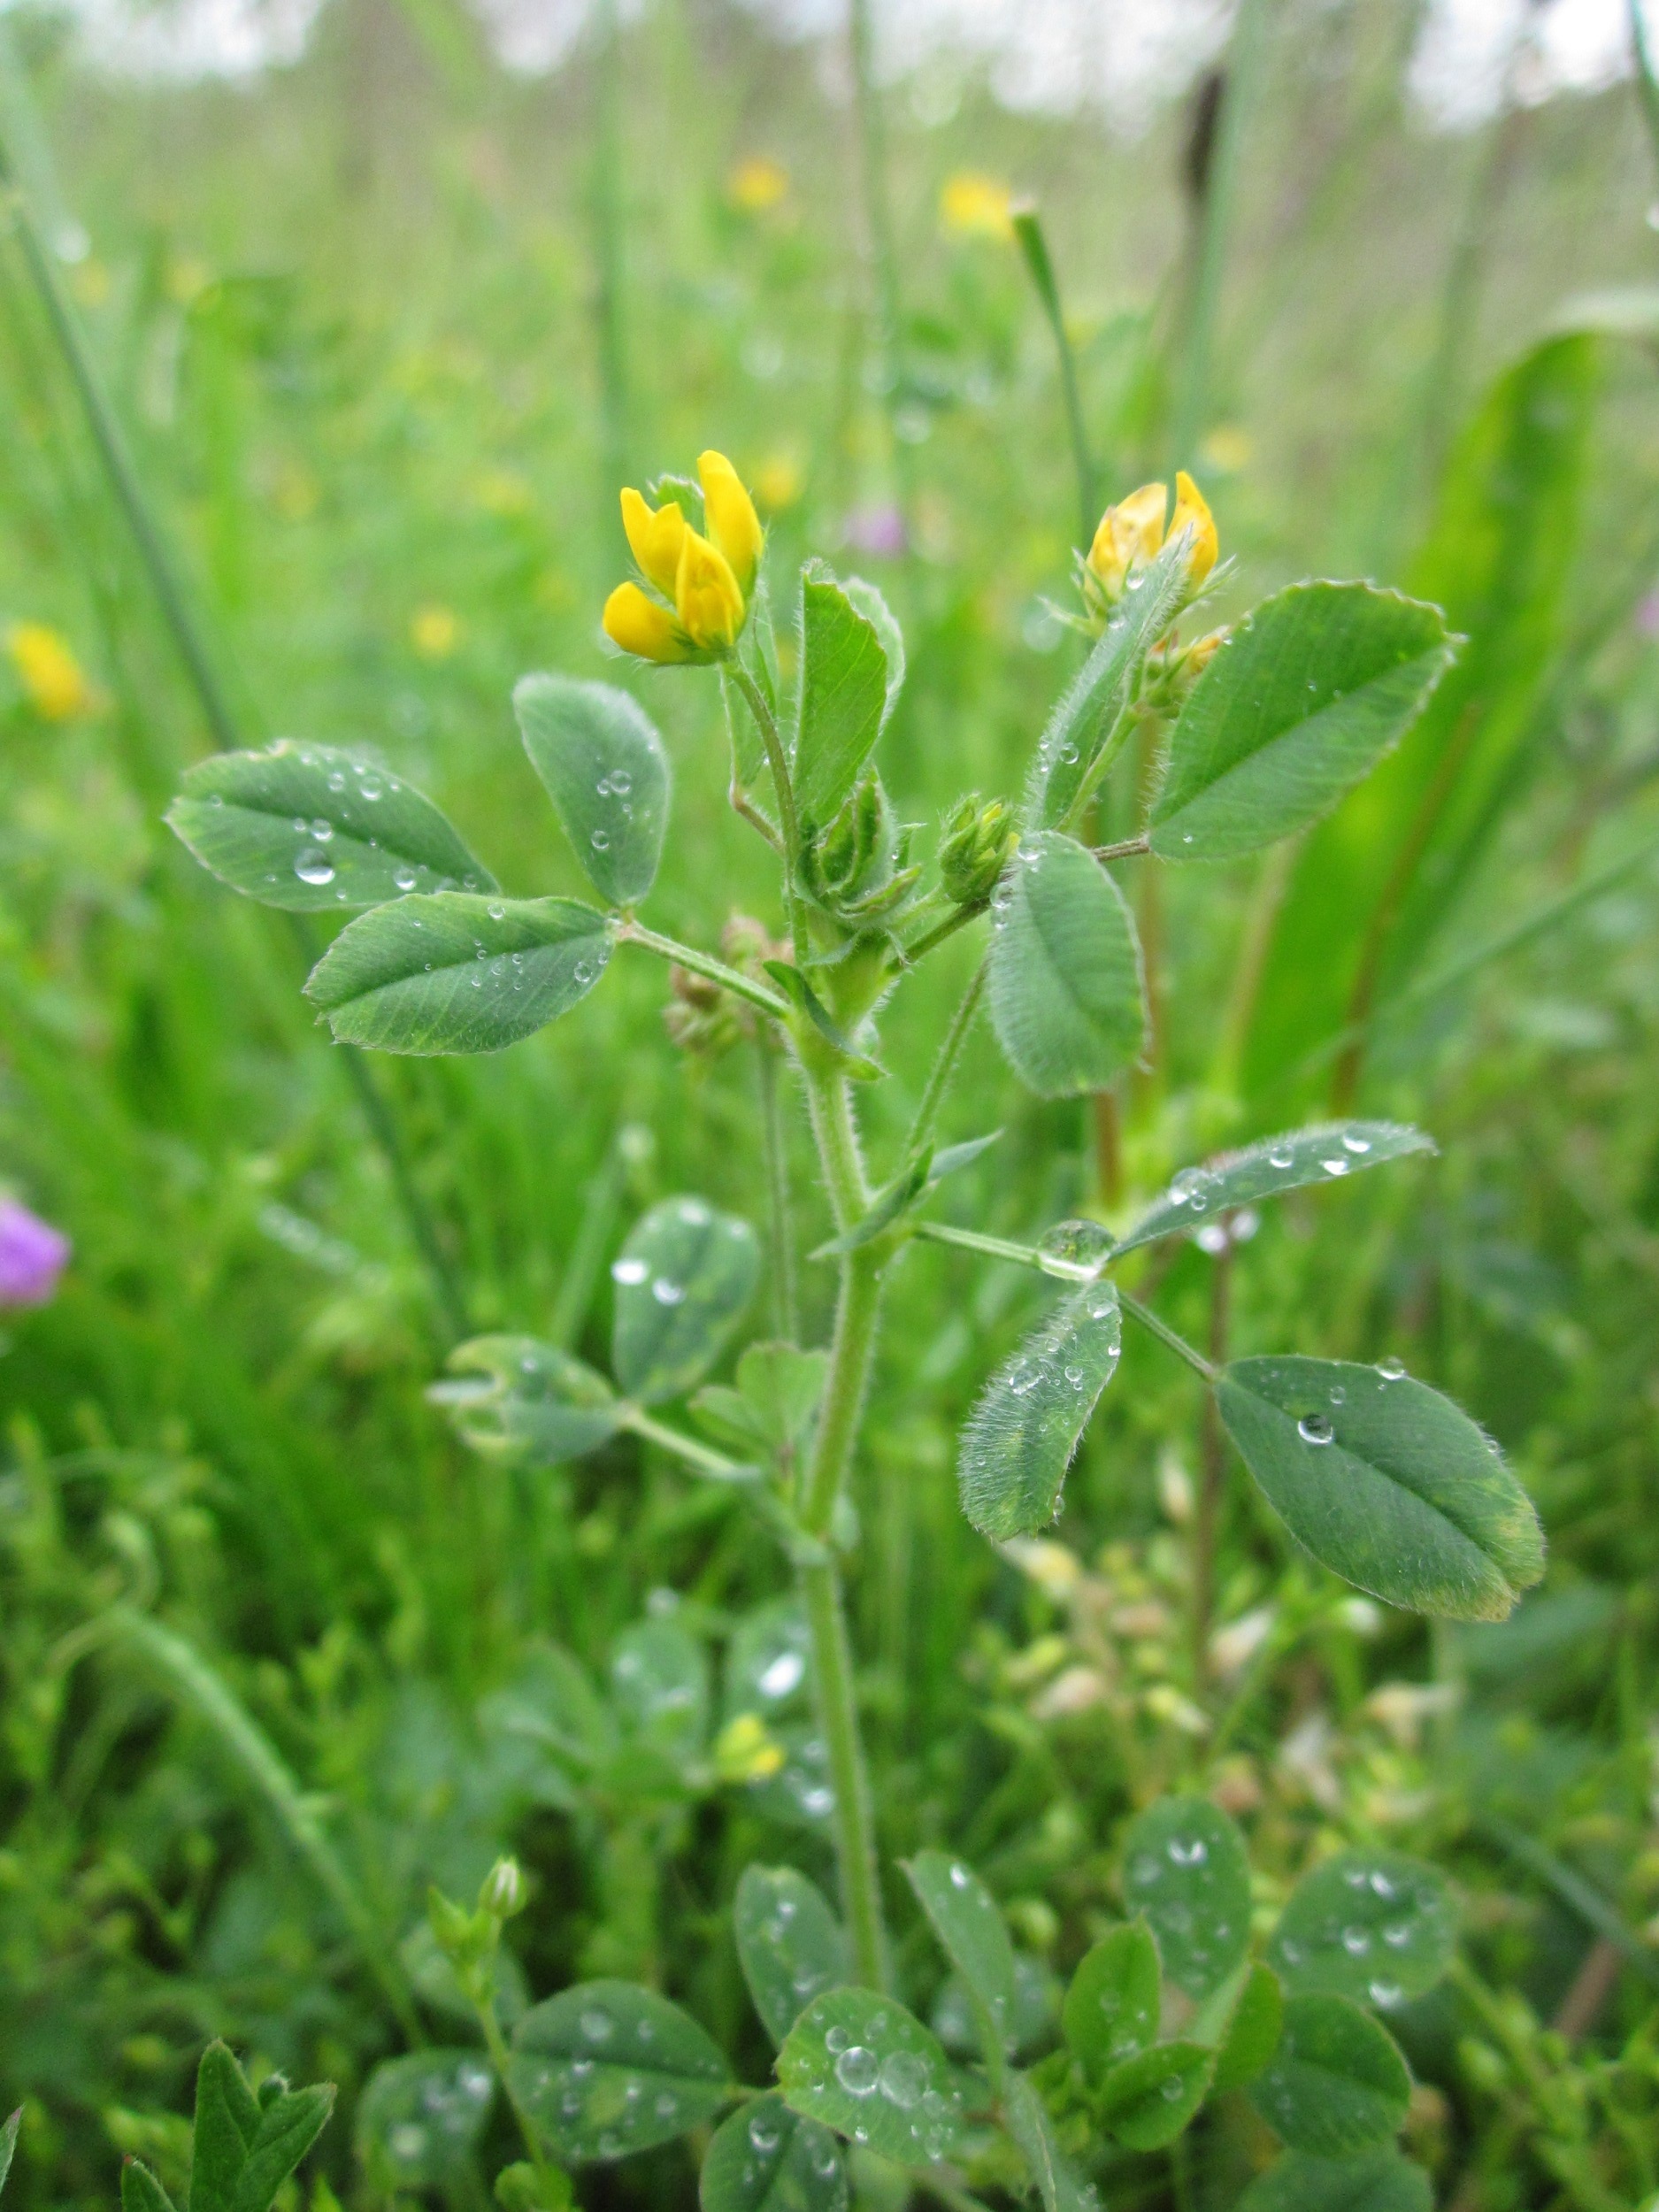
plant, flower, herb, produce, botany, flora, wildflower, shrub, species, flowering plant, subshrub, annual plant, medicago minima, bur medick, little bur clover, little bur medick, little medick, small medick, woolly bur medick, land plant, common tormentil